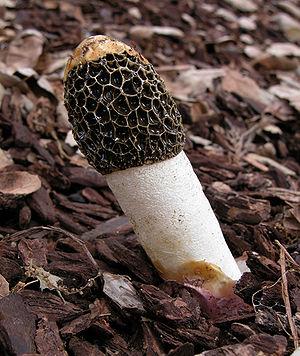
Phallus hadriani est une espèce de champignons basidiomycètes de la famille des Phallacées.